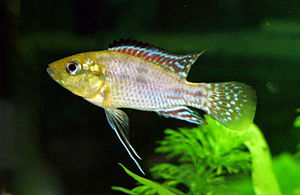
Pseudocrenilabrus multicolor
Han af lille mundruger (Pseudocrenilabrus multicolor)
Pseudocrenilabrus multicolor kaldes også lille mundruger, tilhører gruppen af mundrugende cichlider. P. Multicolor lever i tropisk ferskvand i store dele af Østafrika, og har i mange år været en populær akvariefisk, både pga. dens ringe krav til omgivelserne og dens interessante yngleadfærd. Under parringslegen lægger hunnen omkring 50 æg, som befrugtes af hannen umiddelbart efter. De befrugtede æg tages derefter i munden af hunnen, som har æggene i munden i op til fjorten dage efter. Når ungerne er klækket, lukker hunnen ungerne ud af munden. Ungerne opholder sig i de næste par dage tæt ved moderen, og ved ethvert signal om fare, svømmer alle ungerne hurtigt ind i moderens mund igen.